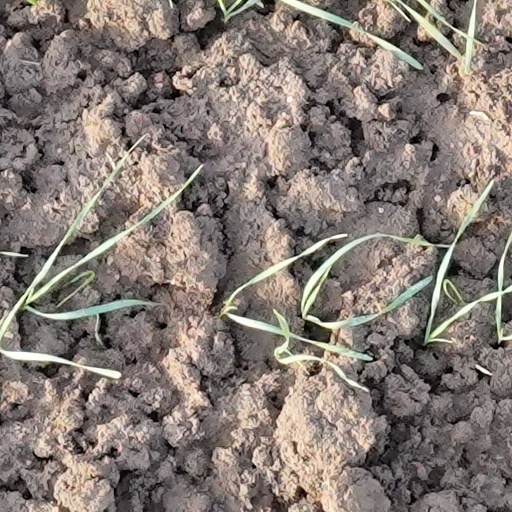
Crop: wheat